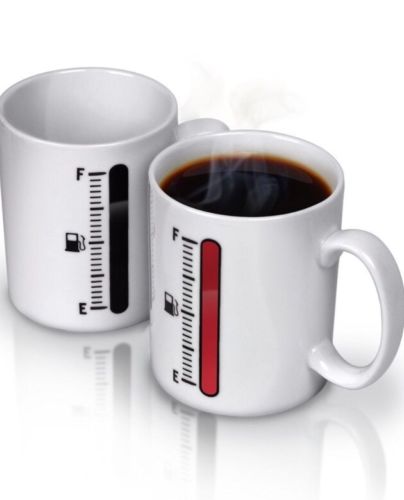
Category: mug